Calamity Jane (1953 film)

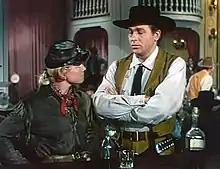
Calamity Jane (Doris Day) and Wild Bill Hickok (Howard Keel) at the Deadwood saloon

Dakota Territory, the 1870s. Tough-talking, hard-riding, straight-shooting Calamity Jane (Doris Day) has a crush on Second Lieutenant Gilmartin (Philip Carey). She even risks life and limb to single-handedly save him from an Indian war party. Meanwhile, Deadwood's saloon owner, who sends for beautiful women entertainers to appear on stage, mistakenly hires a male. Fearing a riot, the owner persuades the reluctant actor to perform in drag. Initially convincing, his wig falls off, and the angry audience threatens to tear the saloon down. But Calamity calms the situation, vowing to go to Chicago and bring the renowned singer Adelaid Adams (Gale Robbins) back to Deadwood. However, her friend Wild Bill Hickok (Howard Keel) expresses doubt, even scoffing at the idea. Calamity arrives in Chicago, where Adams is giving her farewell performance before launching a European tour. After the show ends, Adelaid gives her old costumes to her maid, Katie Brown (Allyn McLerie), who dreams of becoming a singer. Later, when Calamity walks in, she mistakes Katie for Adelaid. Katie, posing as Adelaid Adams, agrees to go with Calamity, seeing it as a chance to perform on stage. But back in Deadwood, during Katie's premiere performance, stage fright gets the best of her. She bursts into tears, admitting she is not Adelaid Adams. As the stunned crowd are on the verge of rioting, Calamity fires a shot in the air and defends Katie. She is allowed to carry on, and her confidence wins them over.